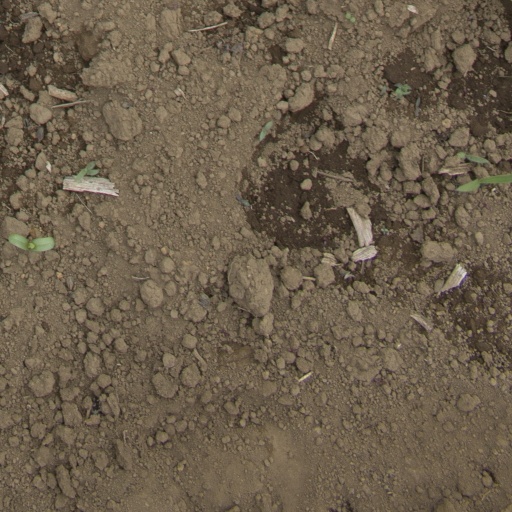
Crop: Jerusalem artichoke